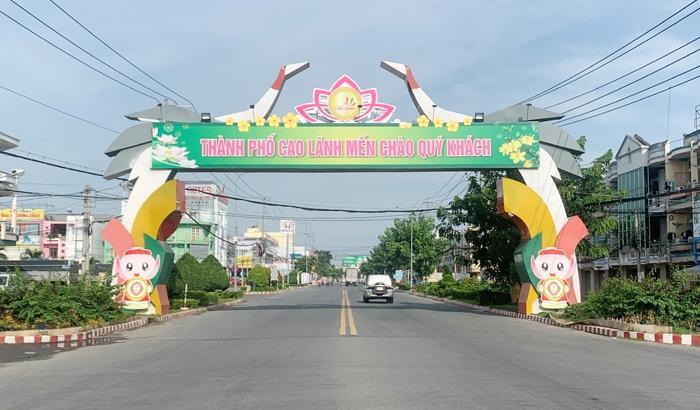
trên đỉnh của cổng chào là biểu tượng bông hoa sen